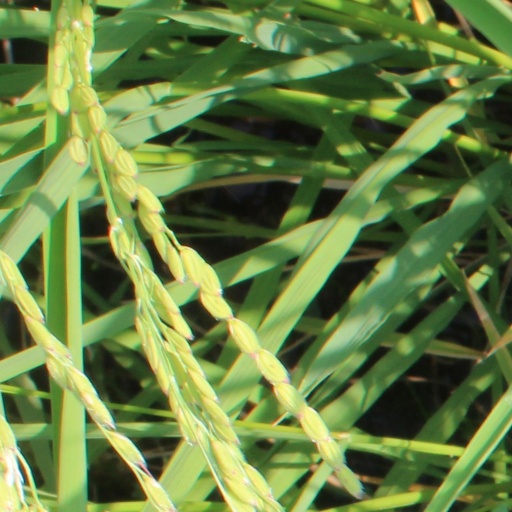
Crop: rice